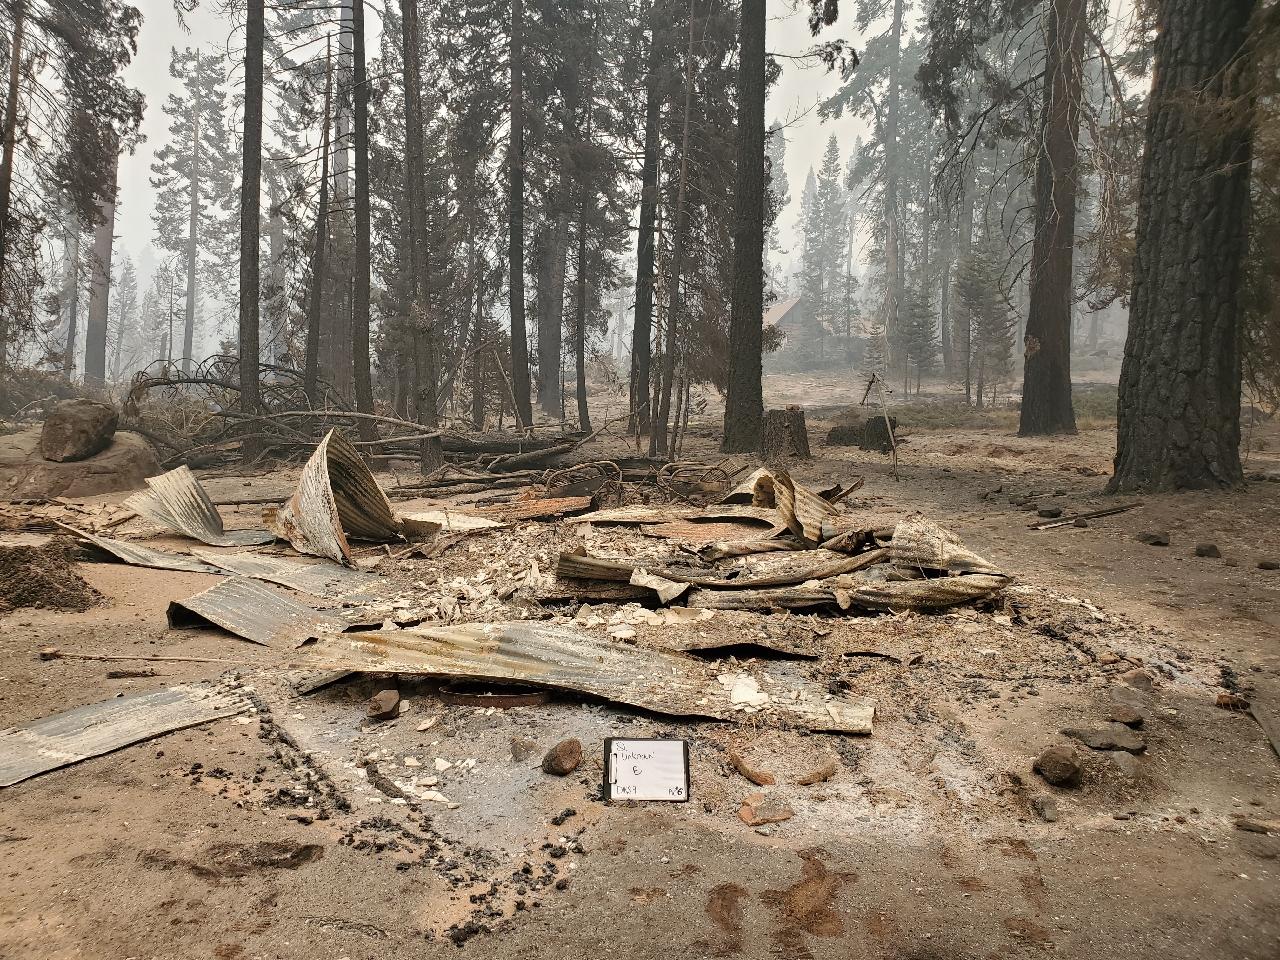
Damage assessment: destroyed